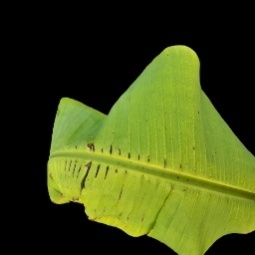
Label: Magnesium